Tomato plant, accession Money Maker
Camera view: bottom (45 deg); turntable rotation: 90 degrees
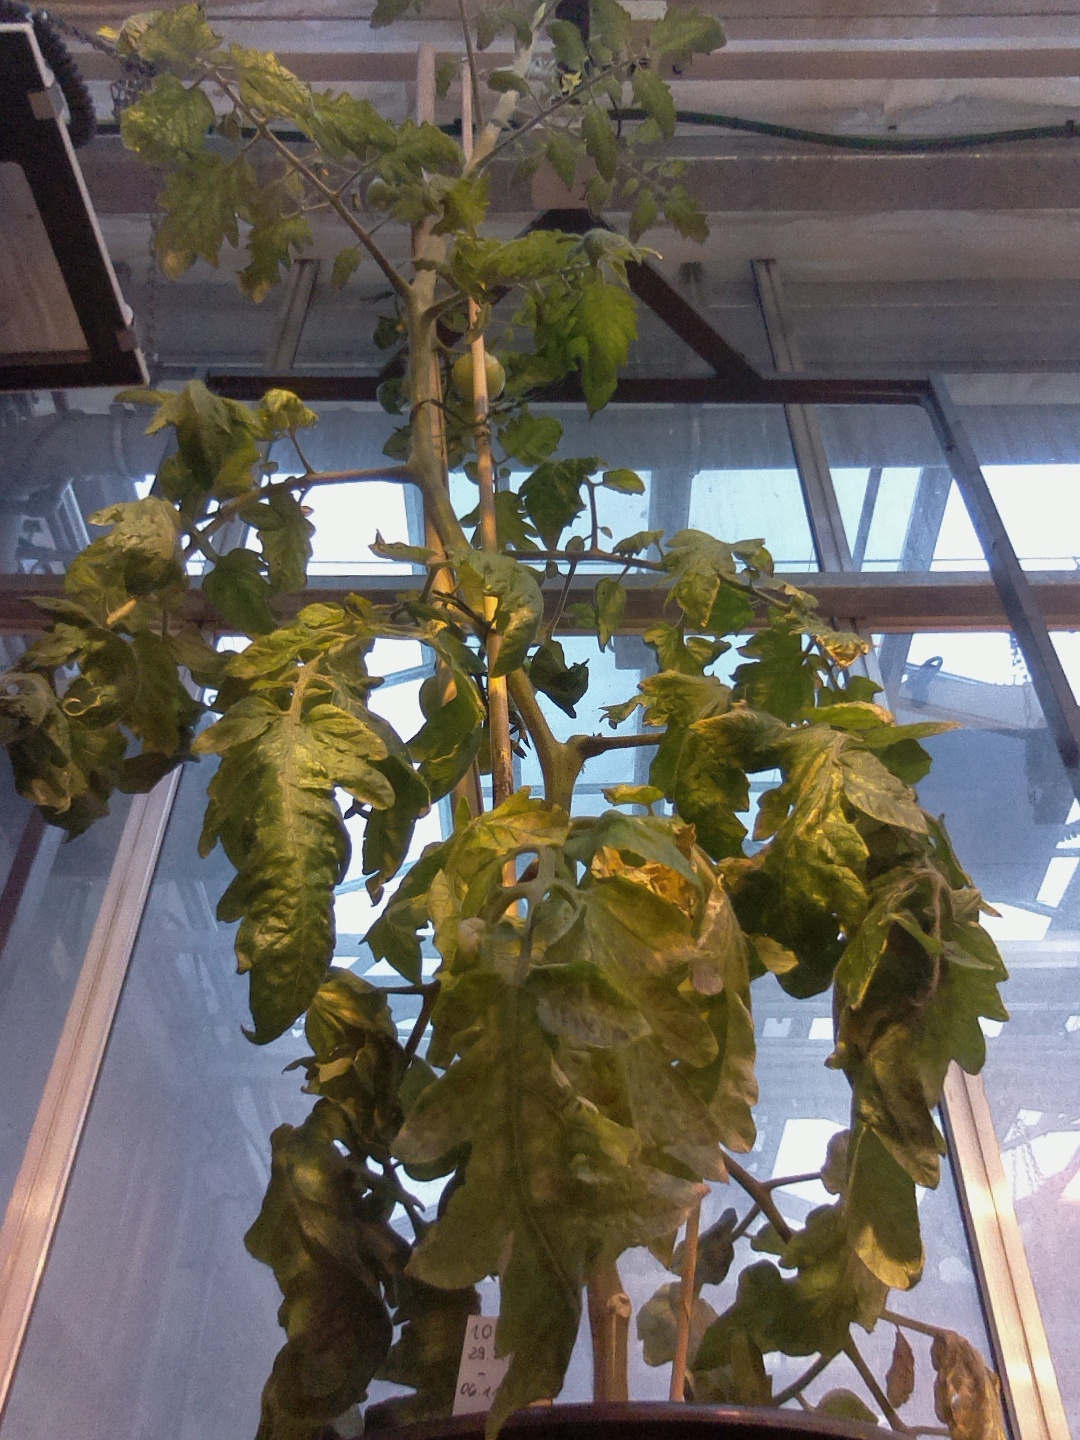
BBCH growth stage 73: 30%-40% of final fruit size